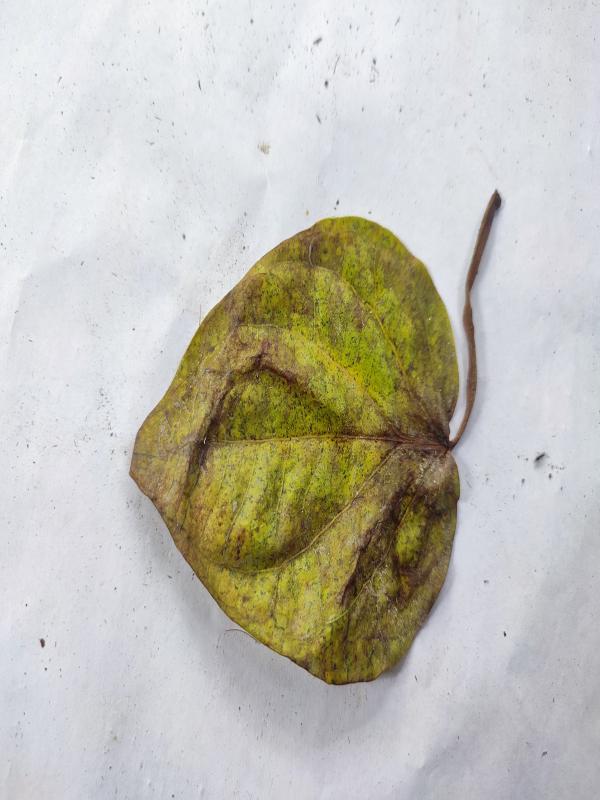
Label: Dried_Leaf